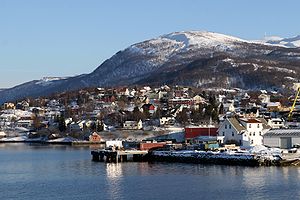
Finnfjorden (Lenvik)
Finnsnes ved Finnfjorden
Finnfjorden er en fjord i Sørreisa og Lenvik kommuner i Troms og Finnmark fylke i Norge. Den ligger på sydøstsiden af øen Senja mellem Solbergfjorden i syd og Gisundet. Den er 7 km lang, fra sydvest til Finnfjordbotn i nordøst. Fjorden har i syd indløb mellem Nordhamnodden i vest og Galteneset i øst.